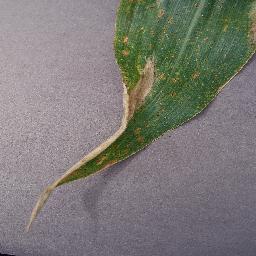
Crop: corn
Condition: (maize)_northern_blight